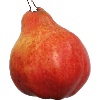
Label: Pear Red 1